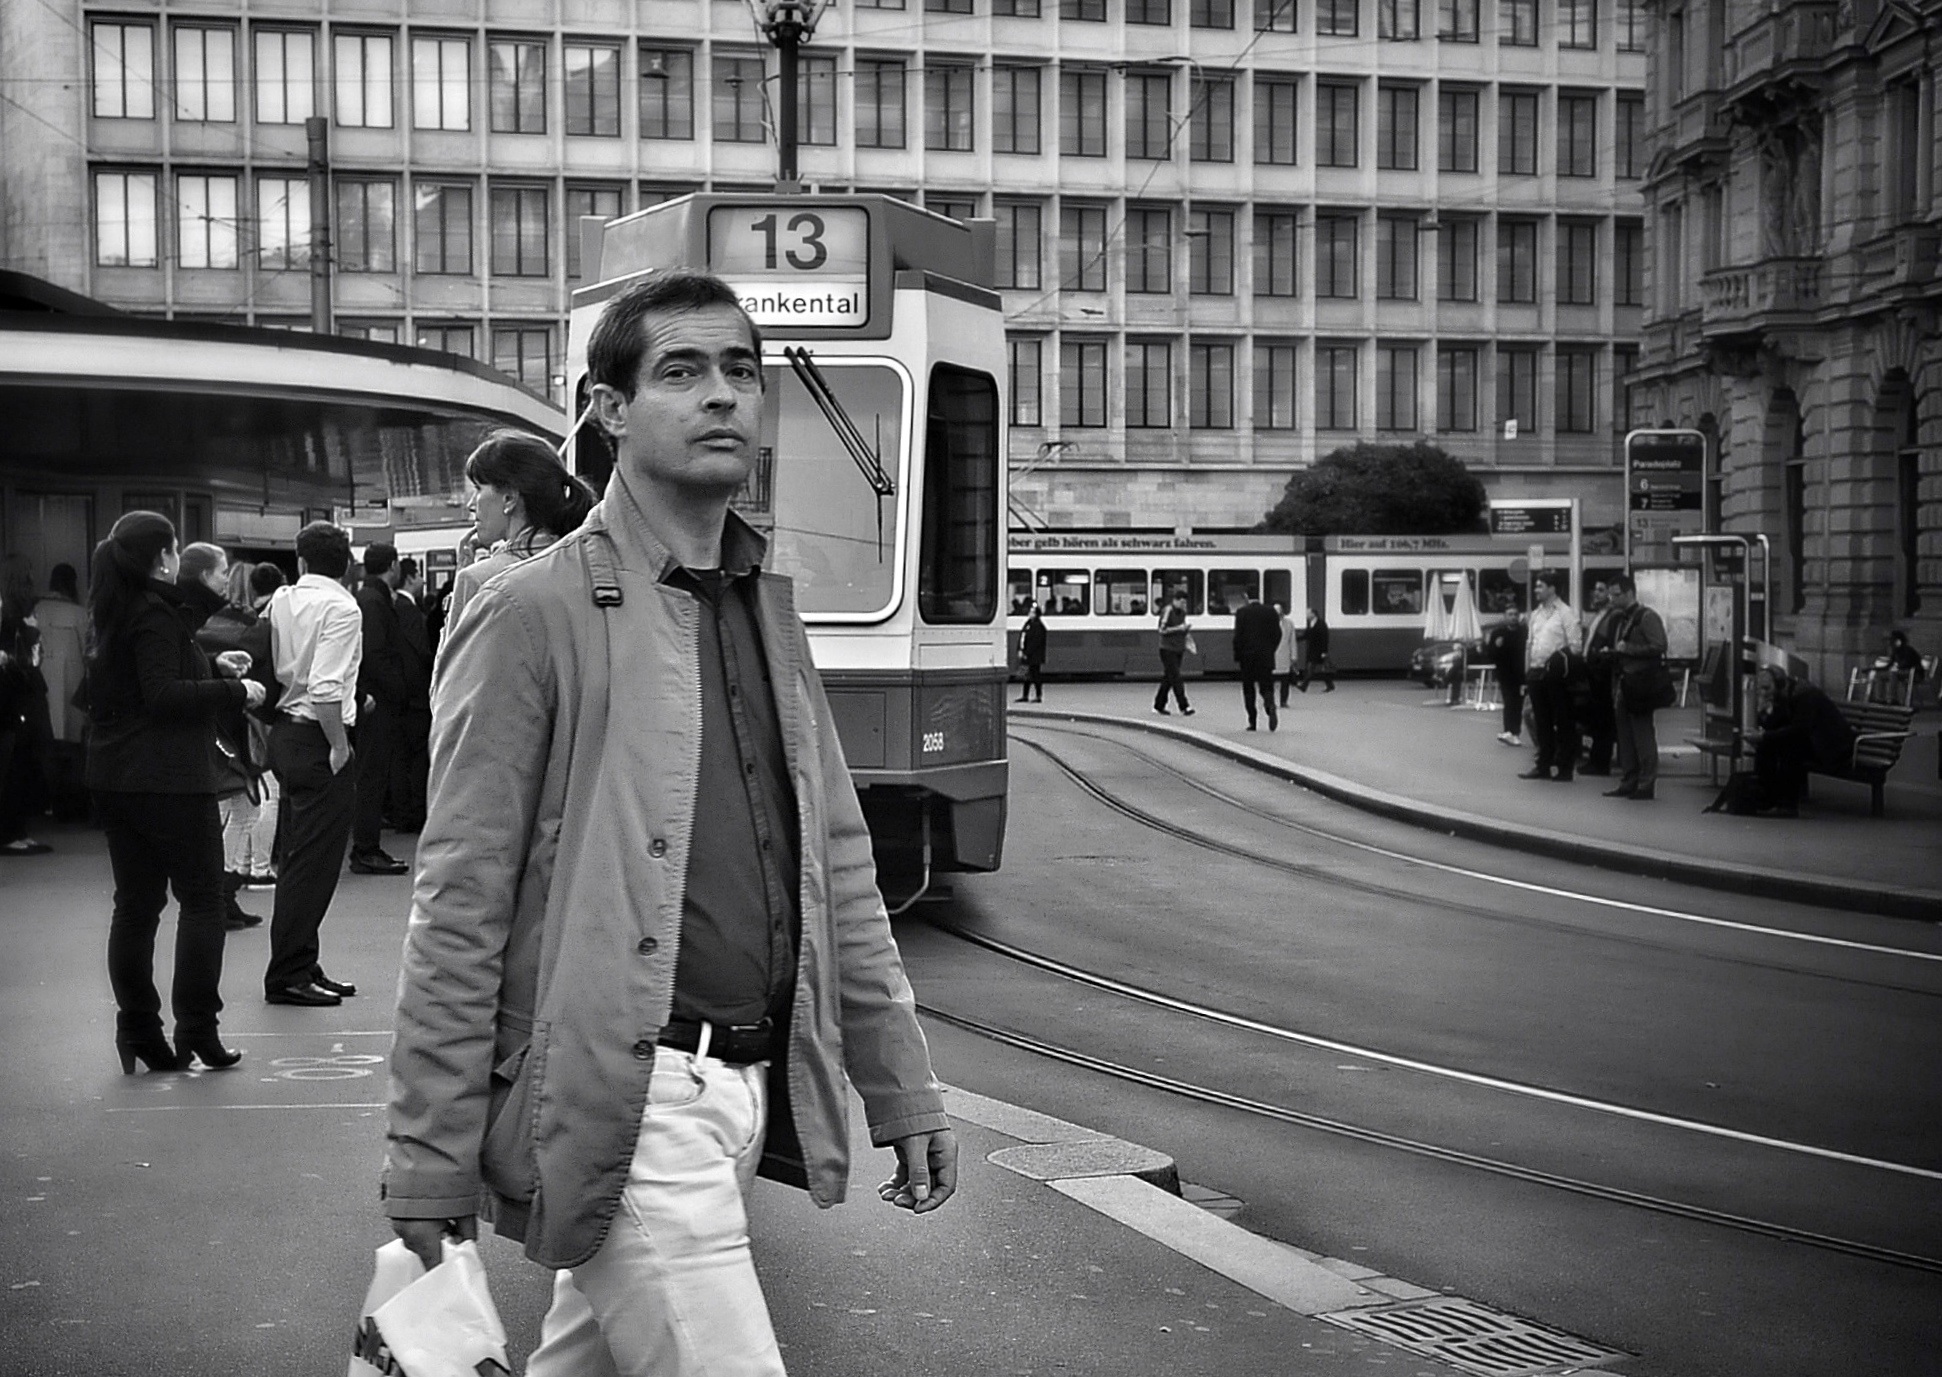
pedestrian, black and white, people, road, white, street, photography, transport, black, monochrome, streetphotography, bw, infrastructure, swiss, photograph, snapshot, schweiz, switzerland, zurich, tramway, thomas8047, urbanarte, paradeplatz, nikond300s, swisscom, monochrome photography, film noir